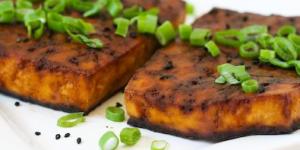
tofu al horno